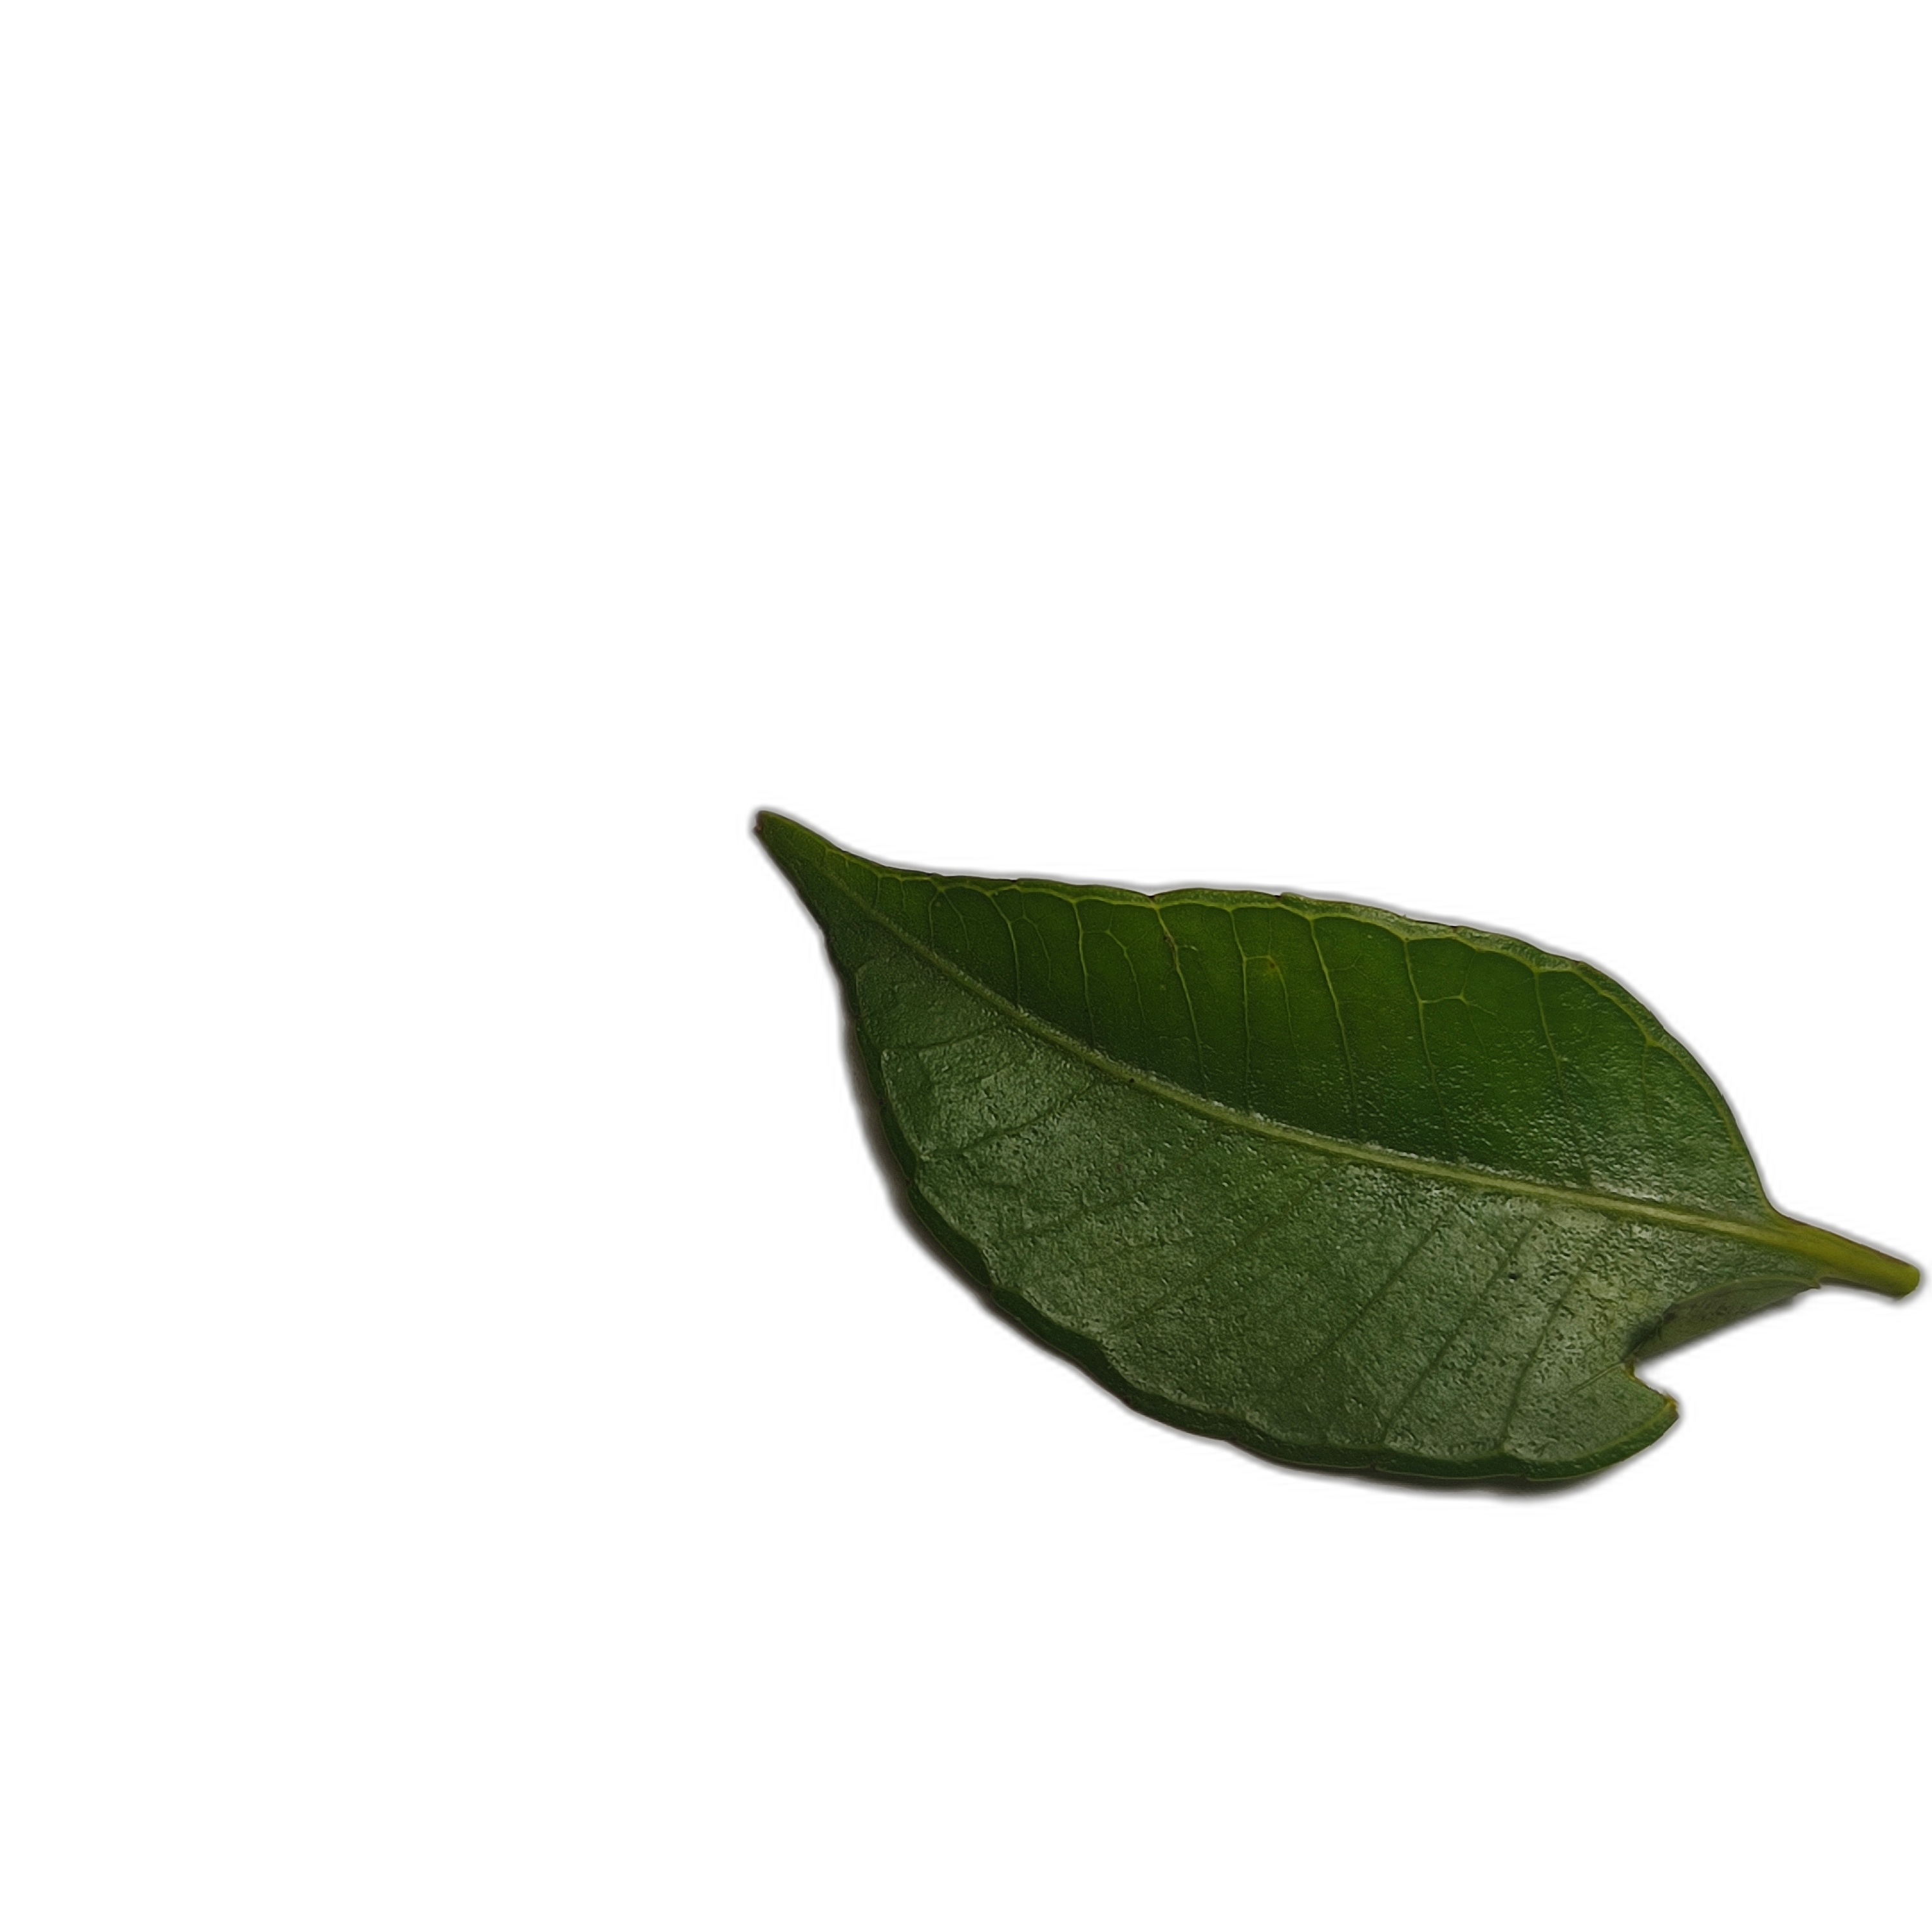
Label: healthy